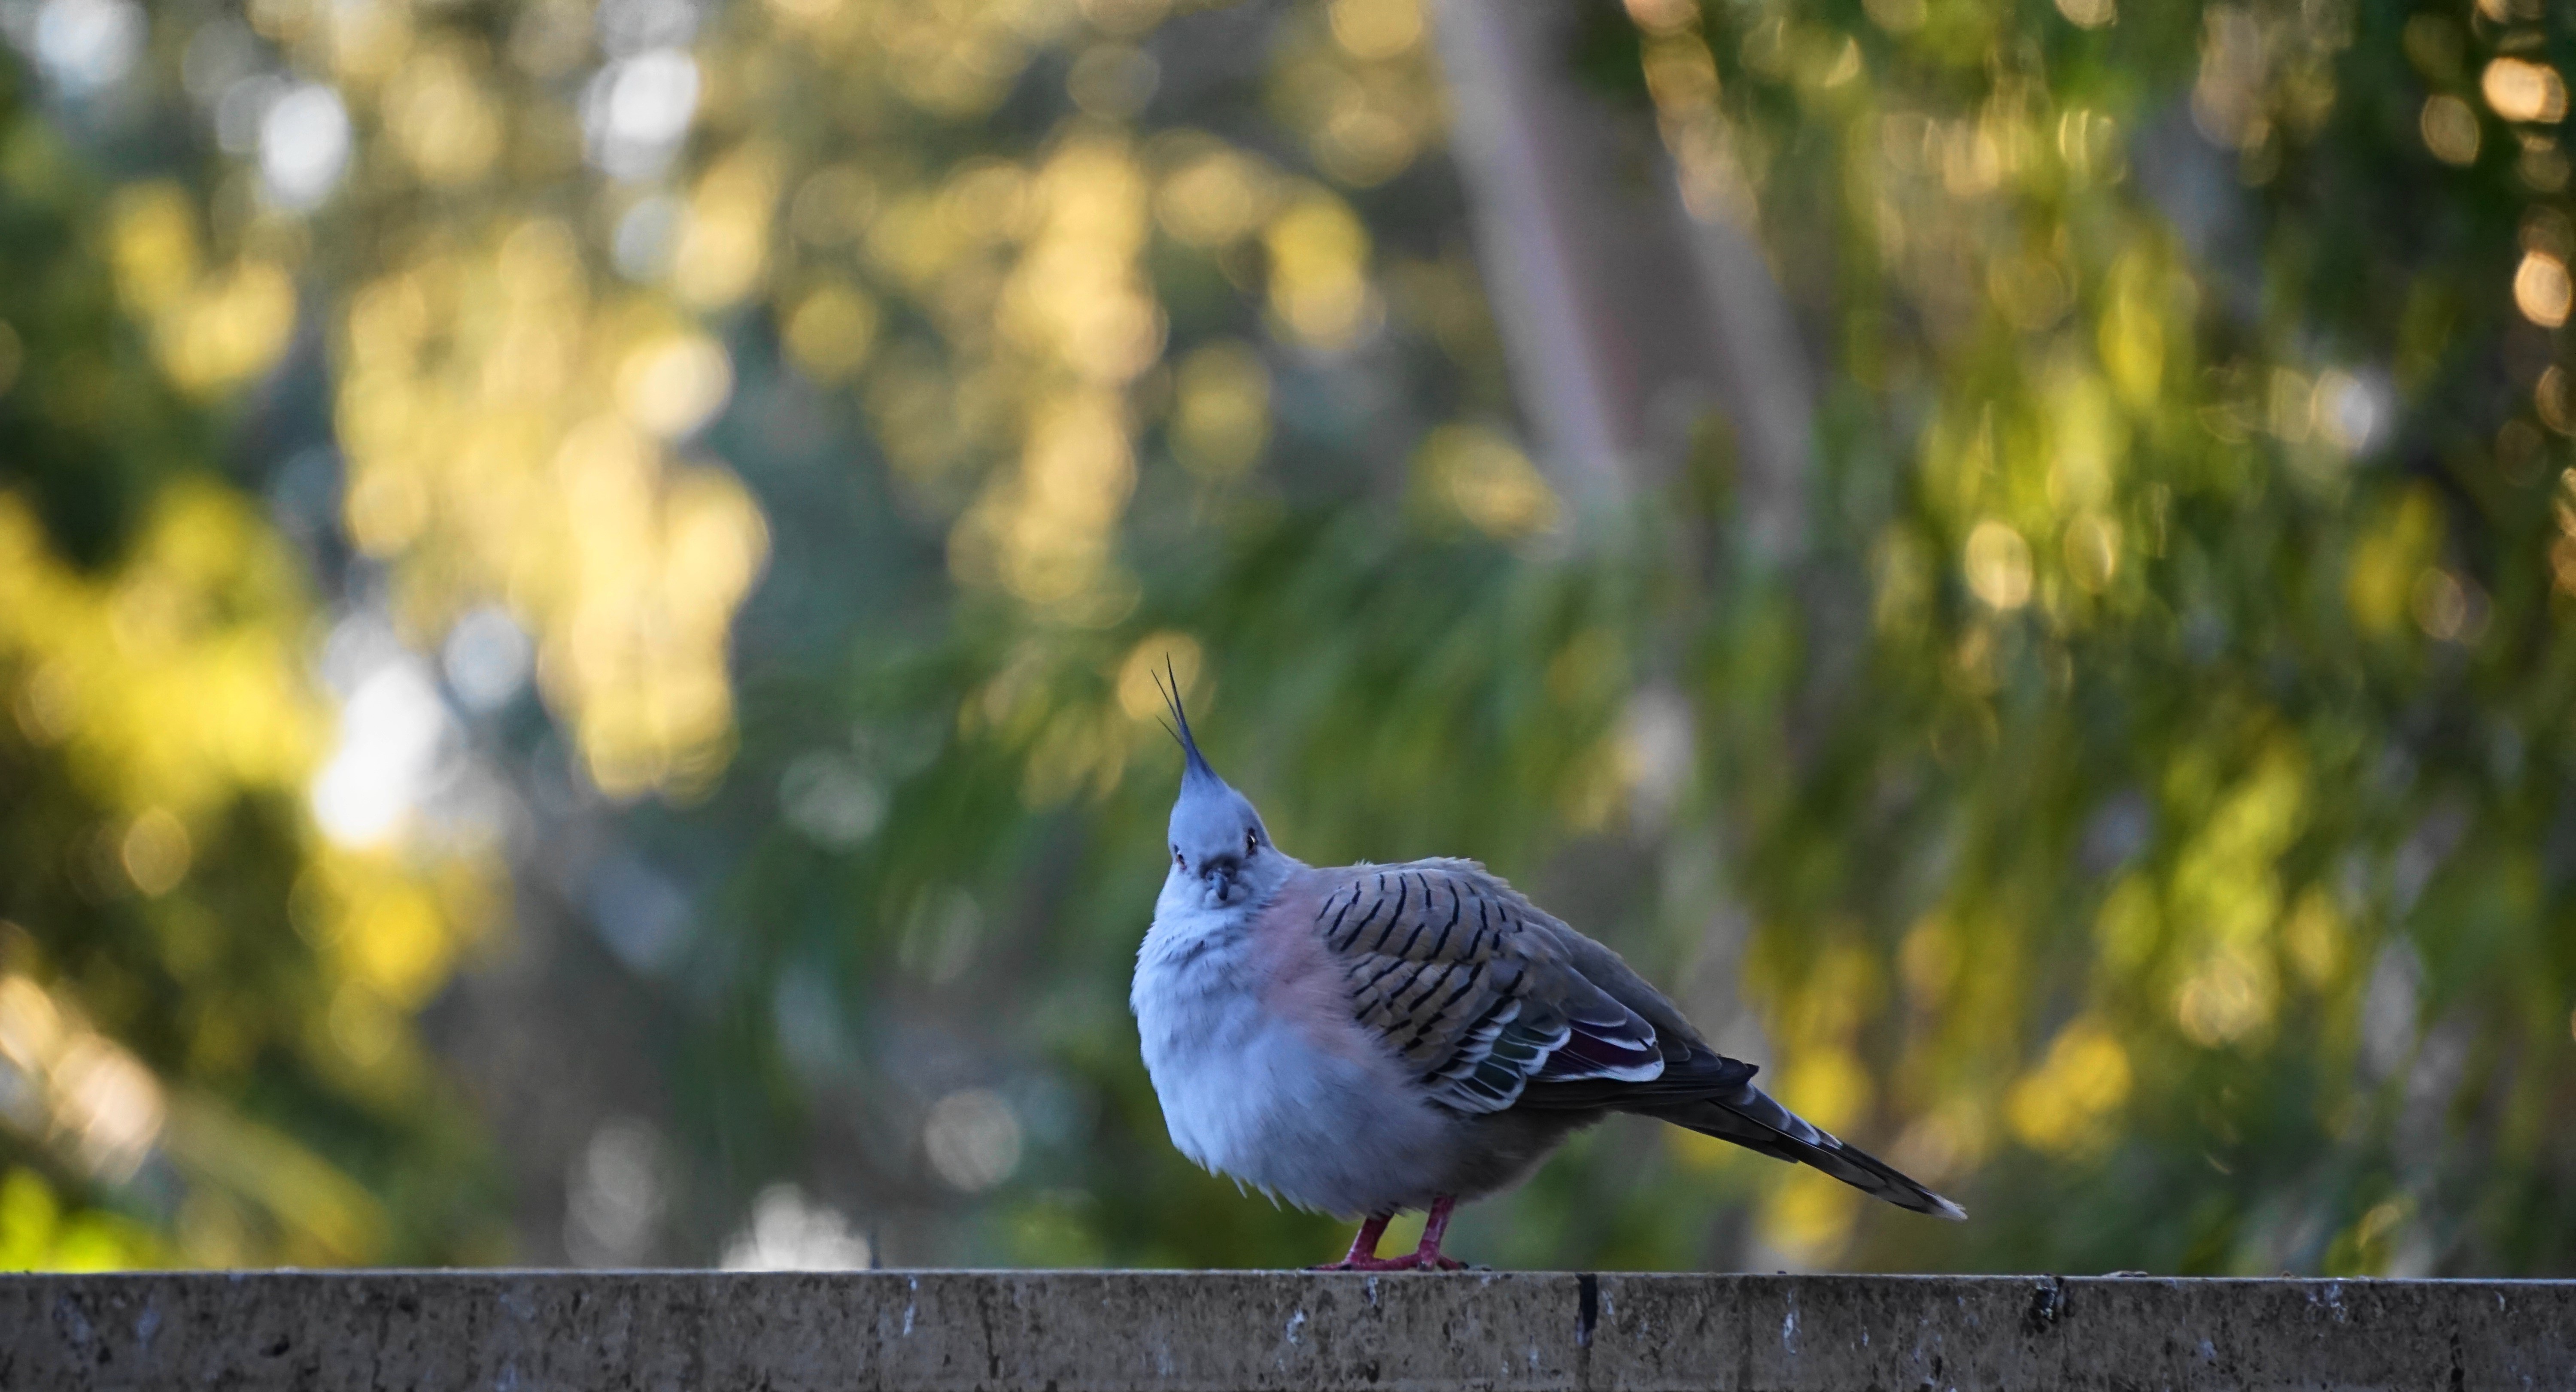
nature, branch, bird, wing, wildlife, beak, autumn, fauna, jay, vertebrate, old world flycatcher, perching bird